Seneca mission

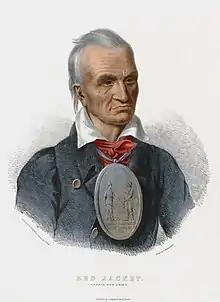
Lithograph of Red Jacket, 1835.

In January 1821, the Seneca mission was formally transferred to the United Foreign Missionary Society. On September 19, 1821, Thompson S. Harris, a recent graduate of Princeton College and Seminary and a licentiate of the Presbytery of New Brunswick, was appointed missionary for the Buffalo Creek Reservation. His wife, Marianne La Tournette, accompanied him.